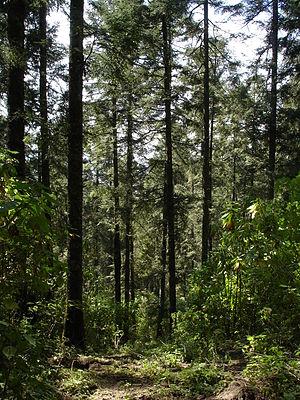
Atenguillo est un village et une municipalité de l'État de Jalisco au Mexique. La municipalité a 3 899 habitants en 2015.